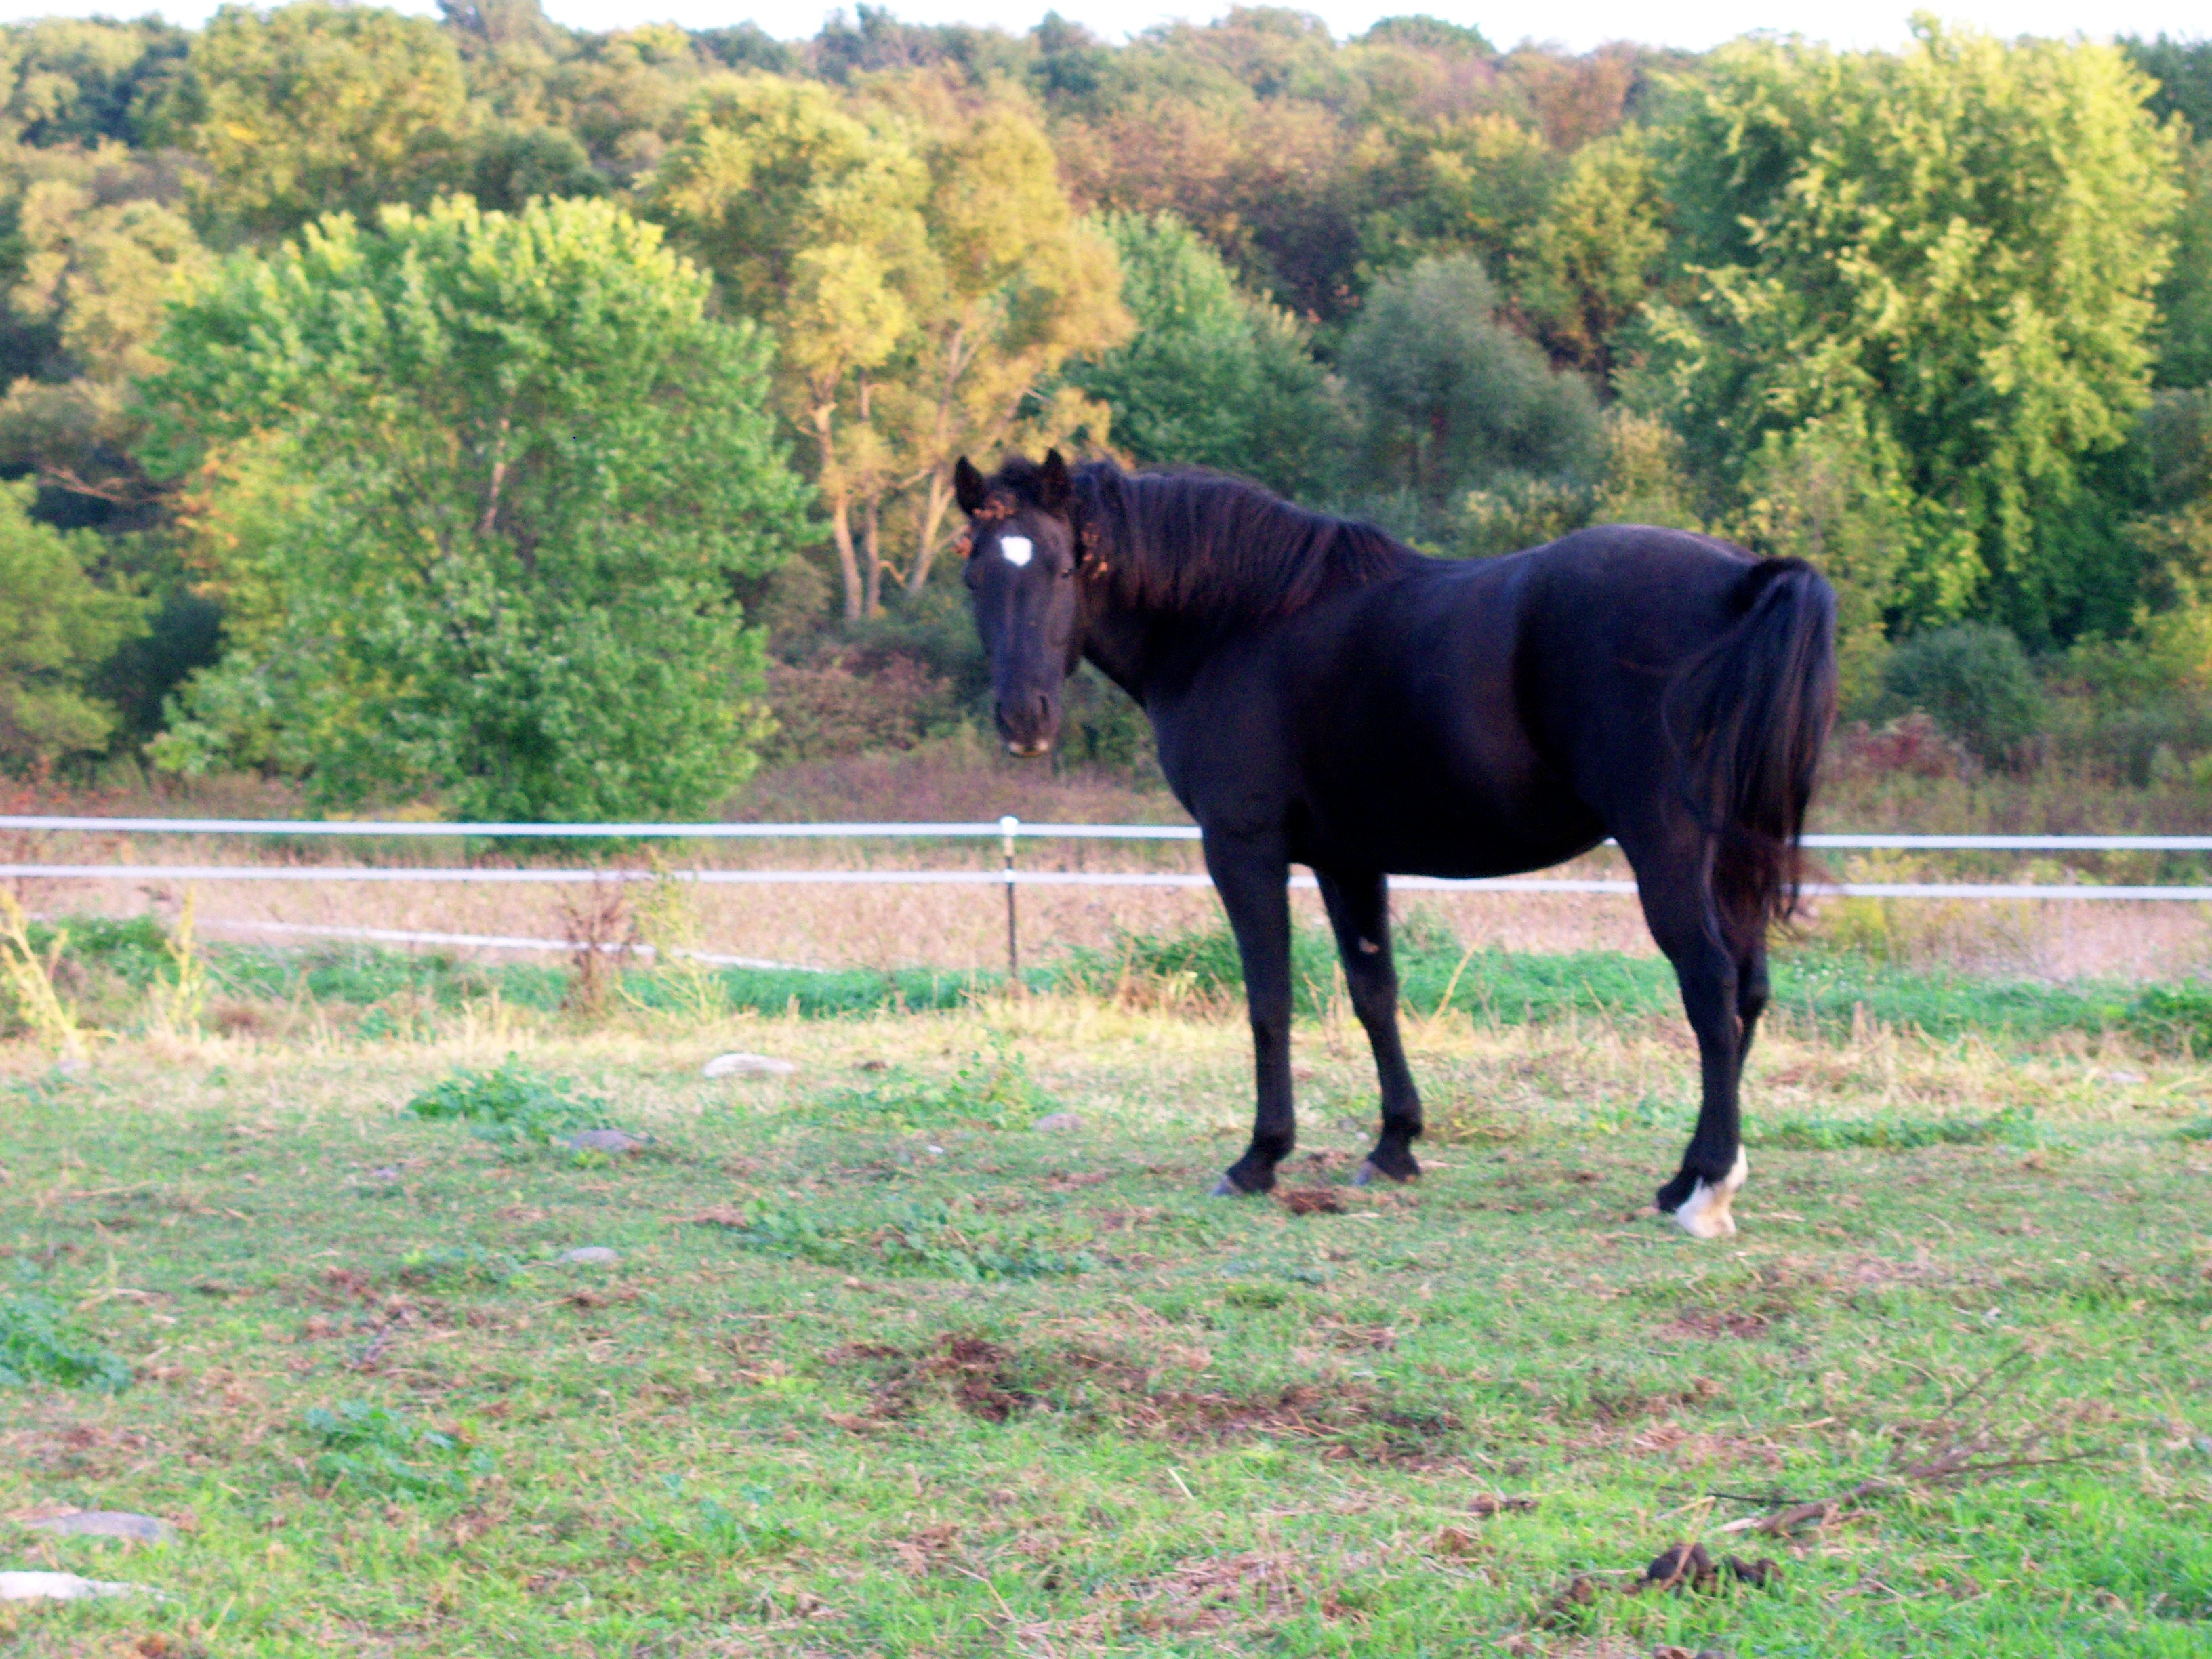
meadow, rural, pasture, grazing, horse, autumn, mammal, stallion, mane, horses, vertebrate, mare, wisconsin, walworthcounty, springprairie, horse like mammal, mustang horse